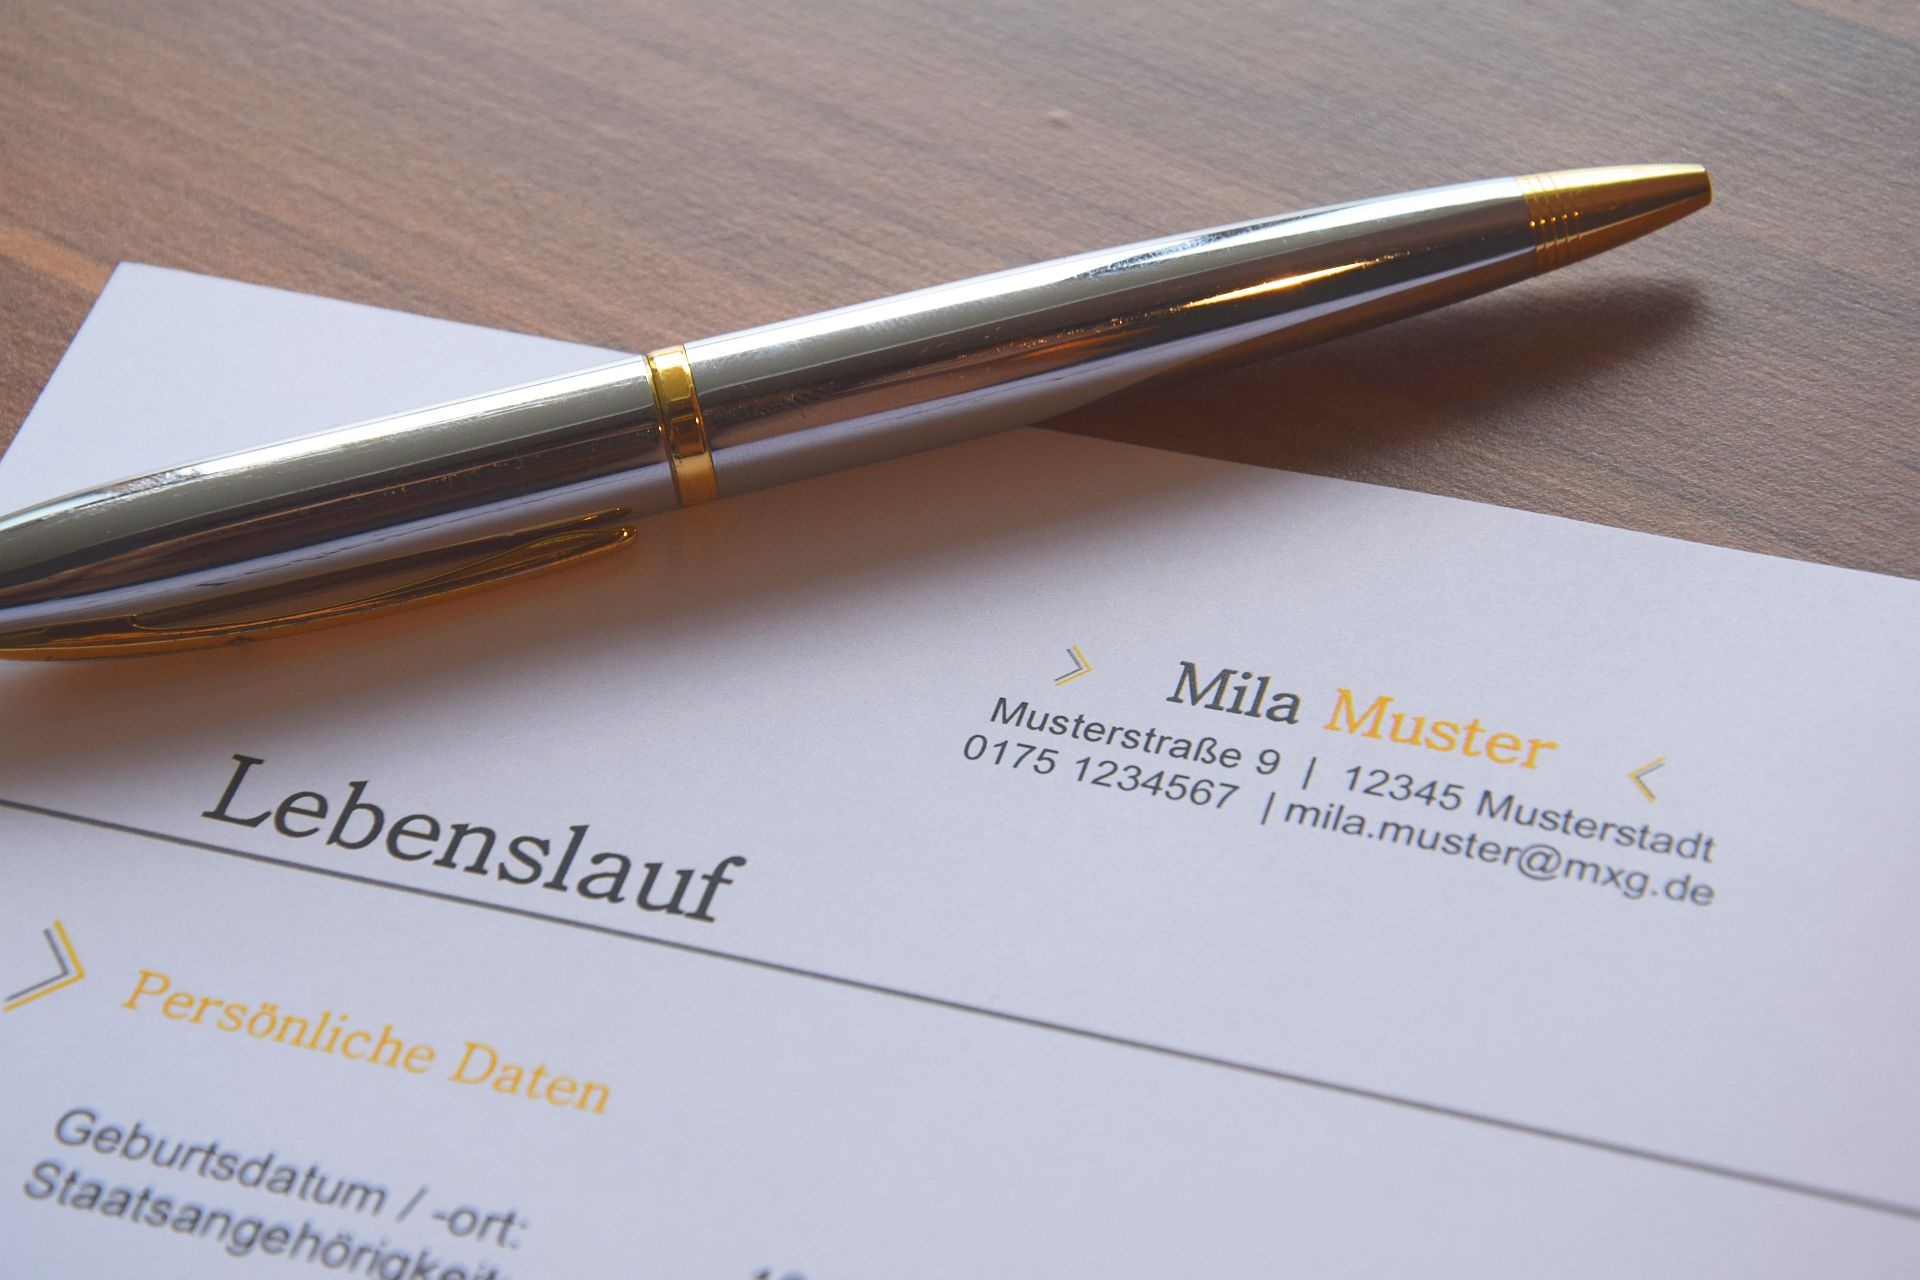
writing, work, pen, web, internet, communication, motivation, brand, product, icon, document, job, network, search, workers, symbols, career, ball pen, job search, application, curriculum vitae, looking for a job, cover letter